Cebu City

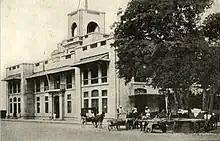
"Aduana" (Customs) building in 1910, now known as the National Museum of the Philippines – Cebu.

By 1569, the Spanish settlement in Cebu had become important as a safe port for ships from Mexico and as a jumping-off point for further exploration of the archipelago. Small expeditions led by Juan de Salcedo went to Mindoro and Luzon, where he and Martín de Goiti played a leading role in the subjugation of the Kingdoms of Tundun and Seludong in 1570. One year later, López de Legazpi departed Cebu to discuss a peace pact with the defeated Rajahs. An agreement between the conquistadors and the Rajahs to form a city council paved the way for the establishment of a new settlement and the construction of the Christian walled city of Intramuros on the razed remains of Islamic Manila, then a vassal-state of the Sultanate of Brunei.